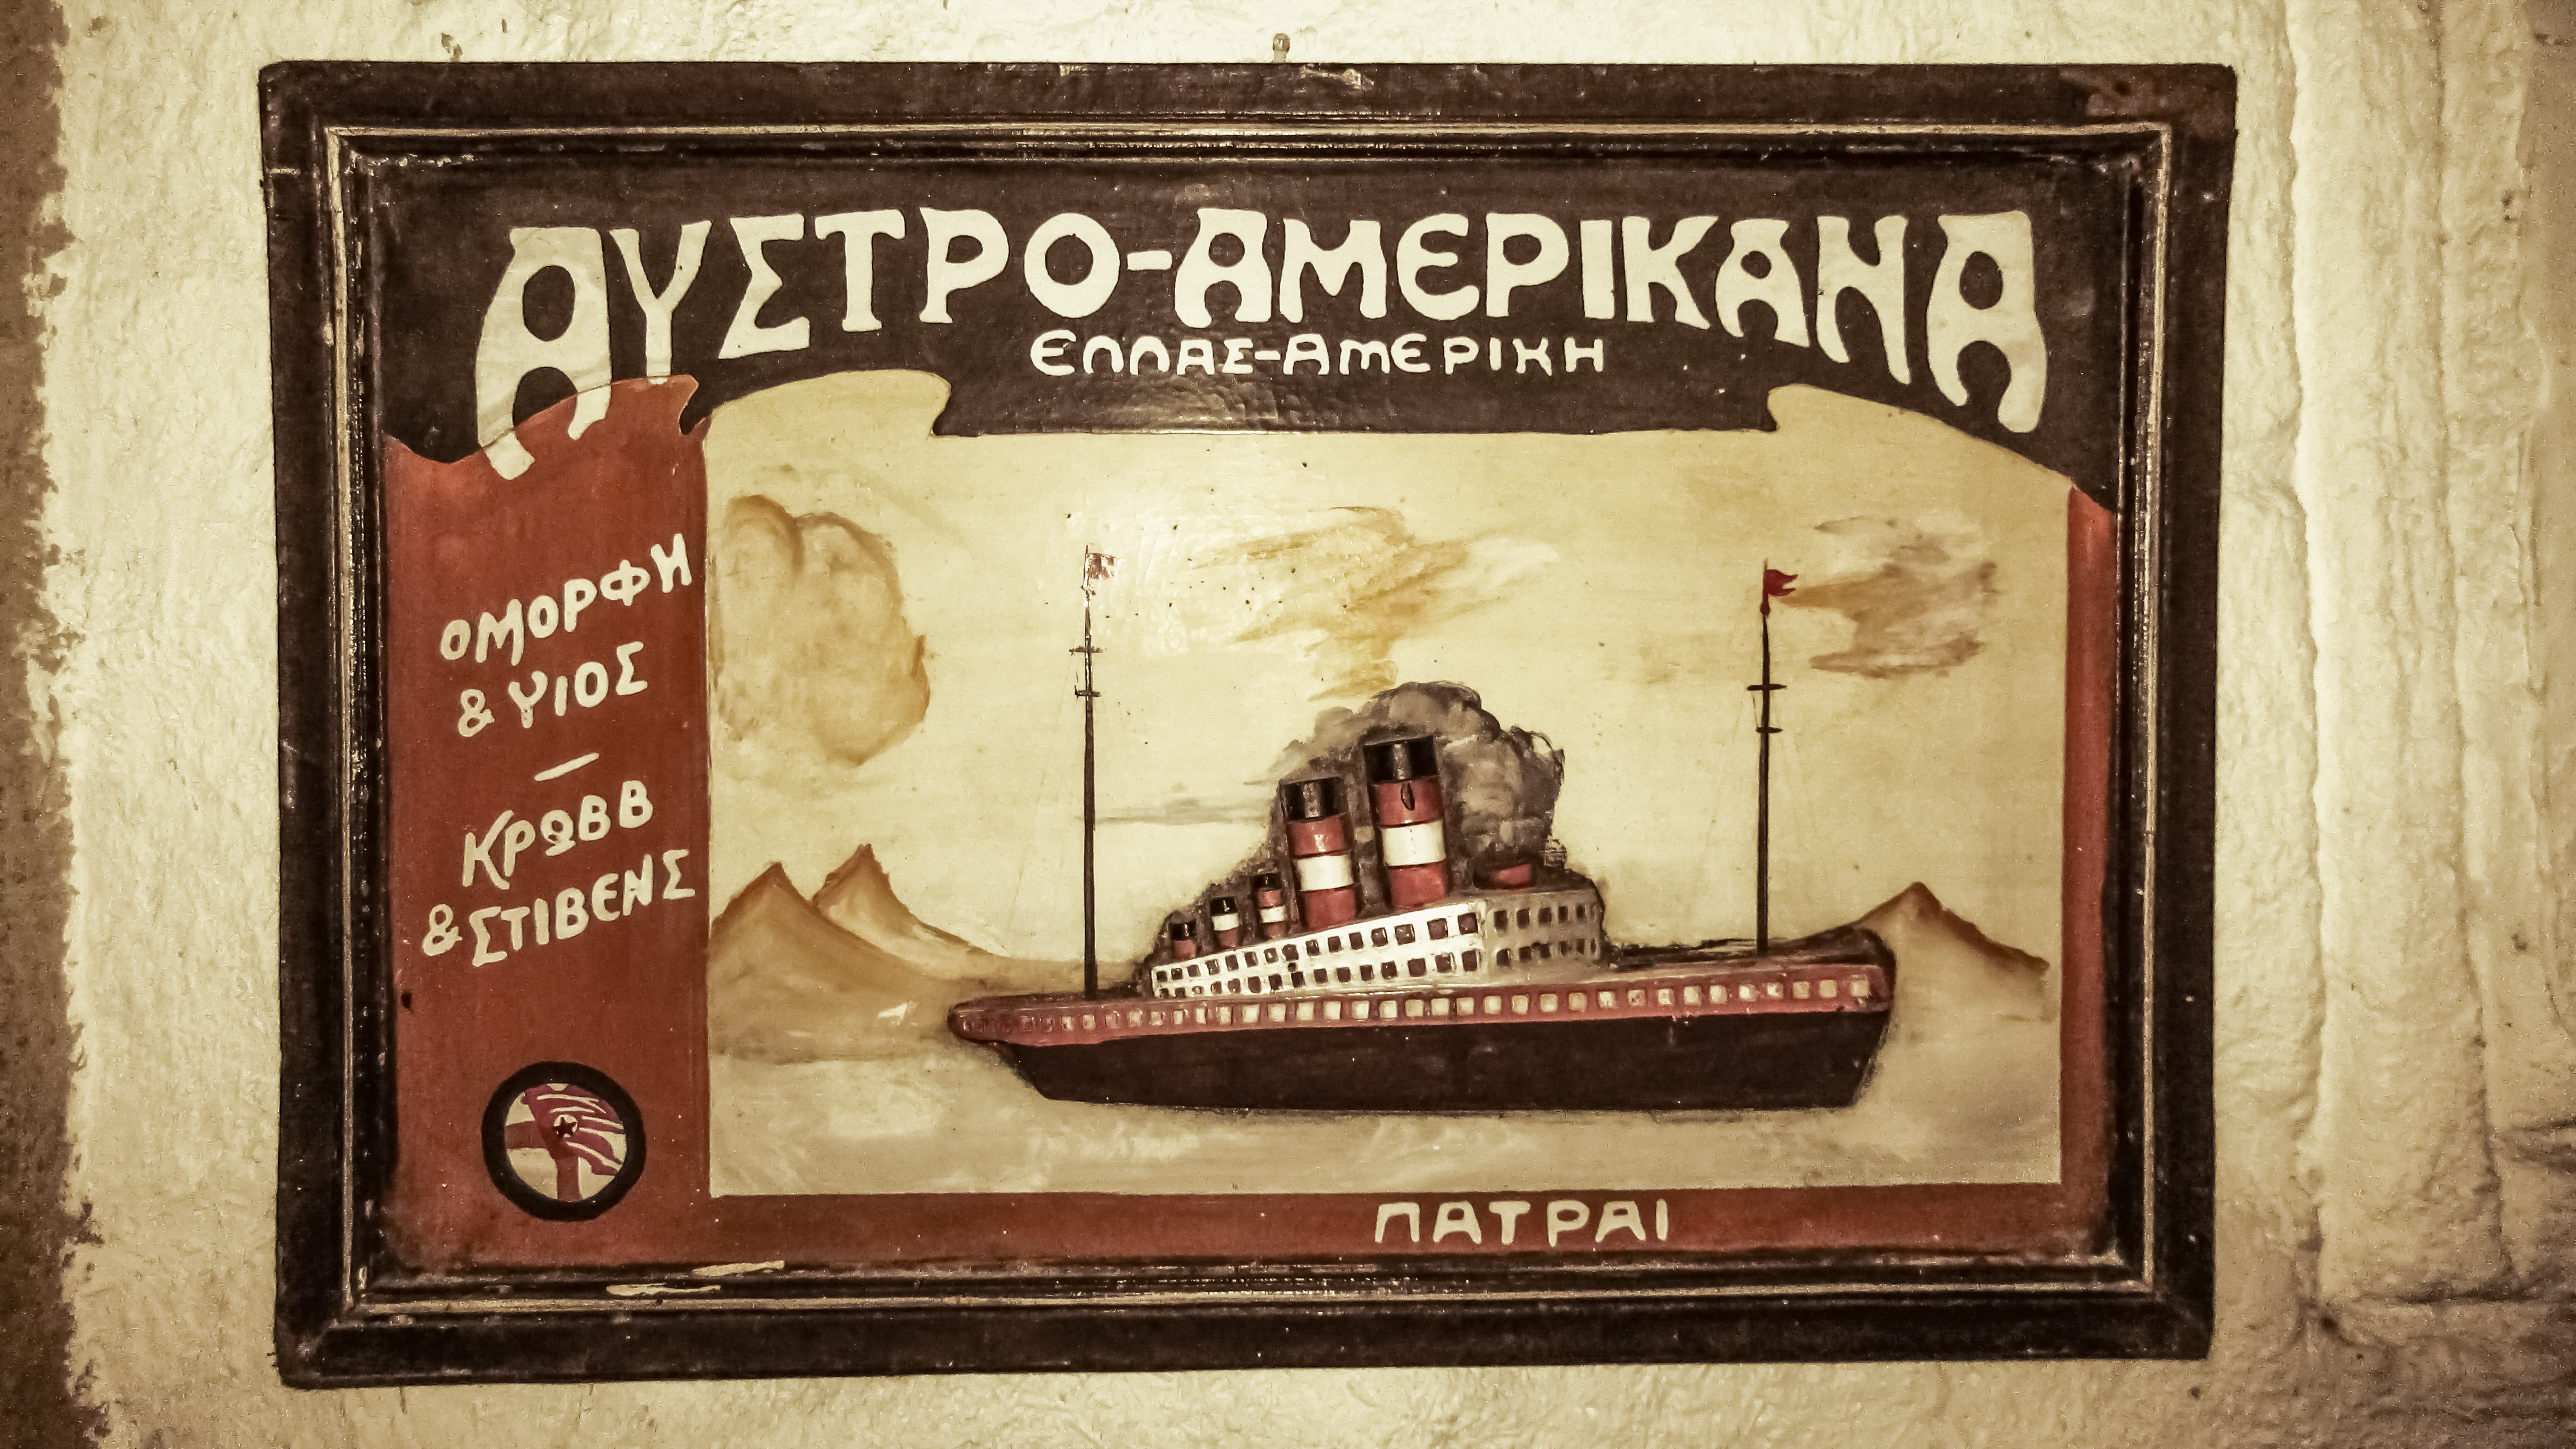
vintage, antique, old, advertising, greek, art, advertisement, poster, history, picture frame, ancient history, shipping agency